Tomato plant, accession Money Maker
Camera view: bottom (45 deg); turntable rotation: 60 degrees
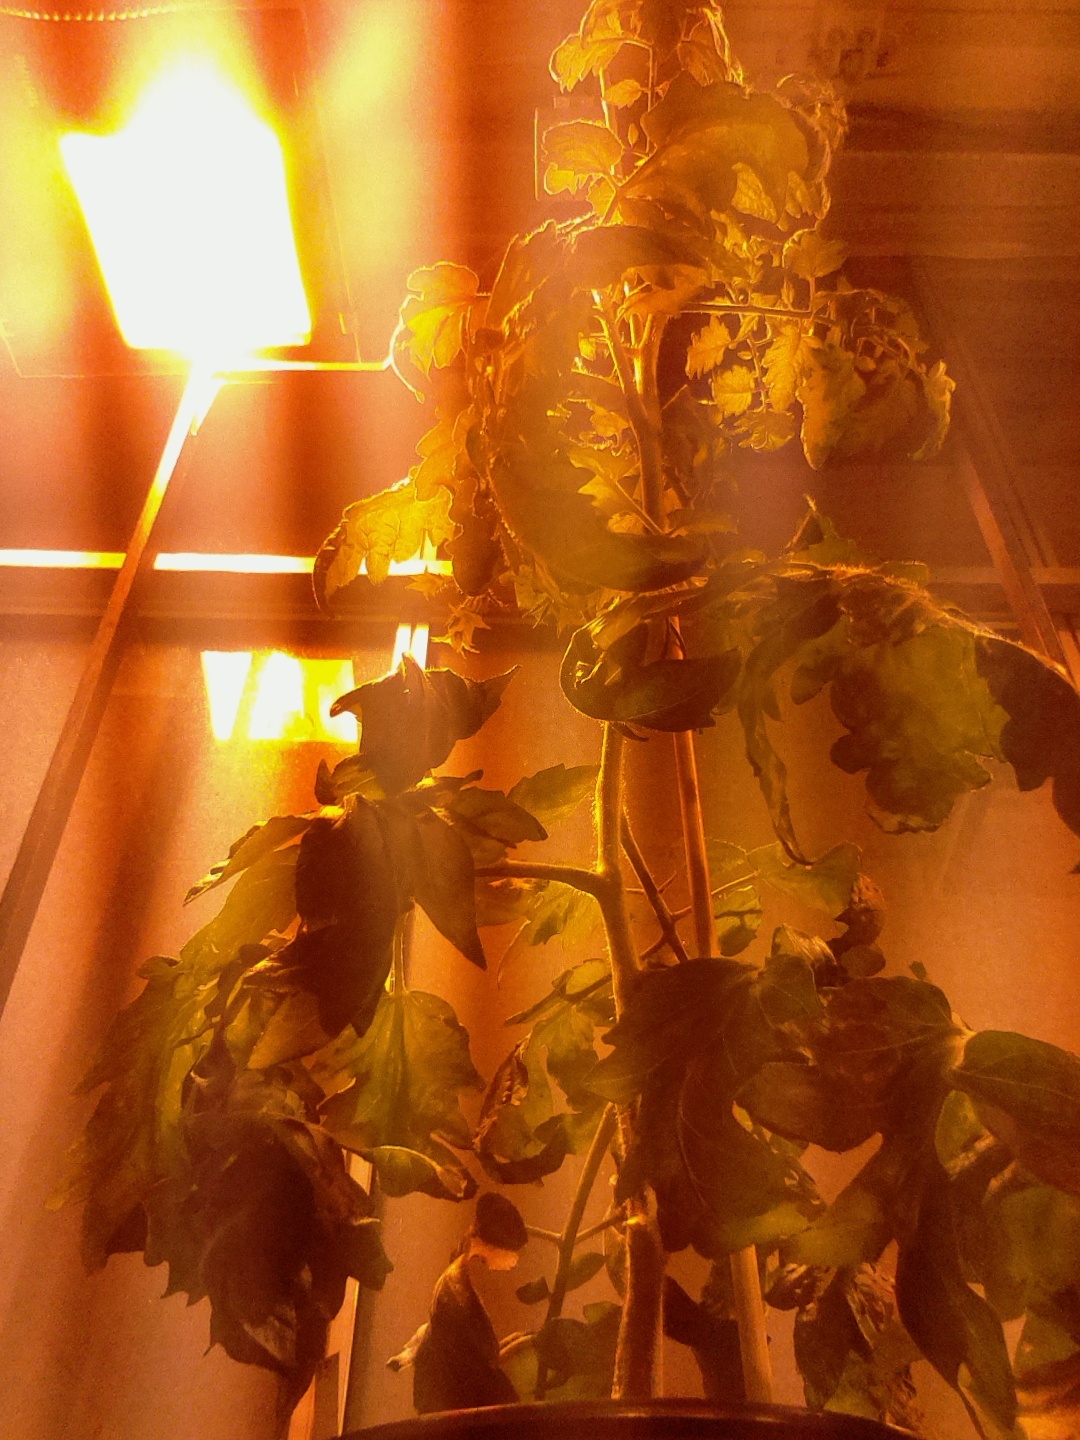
BBCH growth stage 69: End of flowering, 90%-100% of flowers open, more petals falling